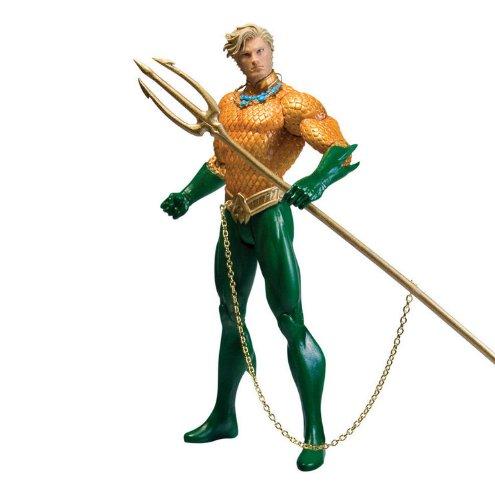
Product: DC Direct Justice League: Aquaman Action Figure
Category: Toys & Games | Toy Figures & Playsets | Action Figures
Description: Latest in the ongoing series of figures based on DC Comics - The New 53.
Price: $18.99
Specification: ProductDimensions:6.8x3x3inches|ItemWeight:7.4ounces|ShippingWeight:7.4ounces(Viewshippingratesandpolicies)|DomesticShipping:ItemcanbeshippedwithinU.S.|InternationalShipping:ThisitemcanbeshippedtoselectcountriesoutsideoftheU.S.LearnMore|ASIN:B007D84IPA|Itemmodelnumber:JUN128338|Manufacturerrecommendedage:14-15years